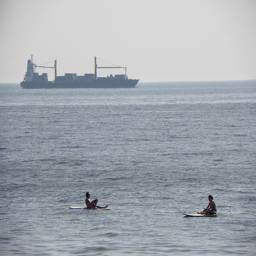
A couple of people riding on boards out in the middle of the ocean.
some people sitting on surfboards in the water as a big boat goes by in the back
Two surfers sitting on their boards in calm waters.
people seated on surfing board on the ocean
Two people on paddle boards in the water.